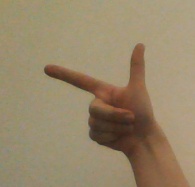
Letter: yaa